Hossein Fatemi

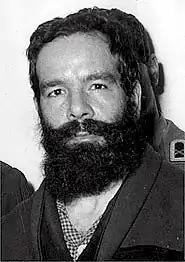
Hossein Fatemi after his arrest

In August 1953, Mosaddegh's government was overthrown by a CIA-orchestrated coup d'état. Just before the coup d'état the Western publications, including "Newsweek", reported that Fatemi was one of the communists who were dangerous threats for Iran. The other cabinet members who were also regarded as communist threats were Mehdi Azar and Abdol Ali Lofti.